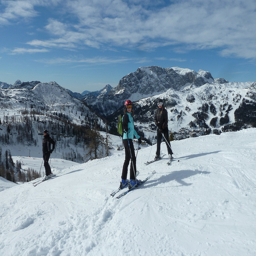
A couple of people riding on top of  a snow covered ski slope.
a couple of people in skis are standing on a snowy hill
people holding the skiing board and some poles
A few people on skis standing on a mountain top
Two people standing in the snow on a hill in their skis.